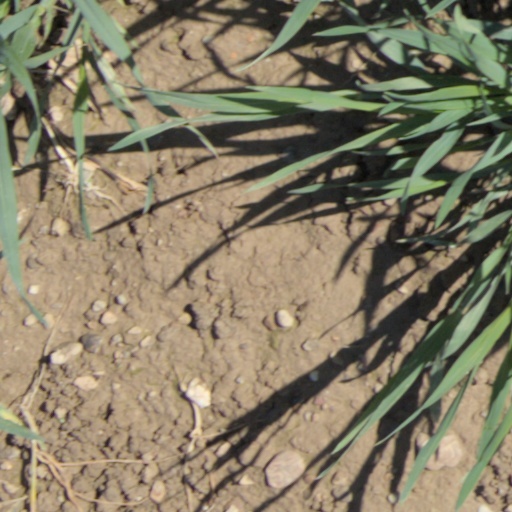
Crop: wheat